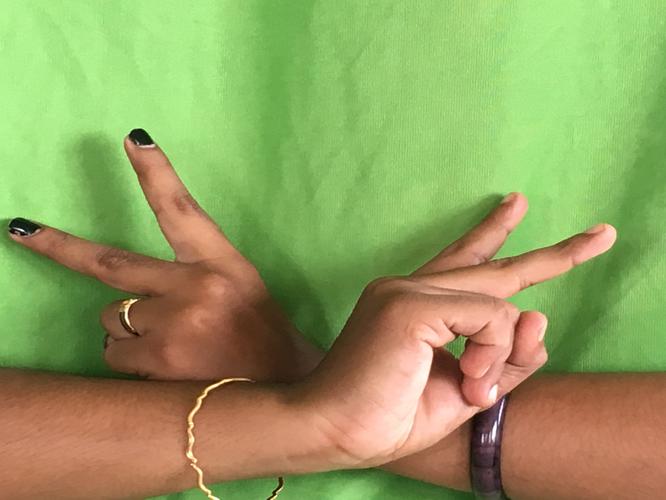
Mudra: Kartariswastika
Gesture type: double_hand